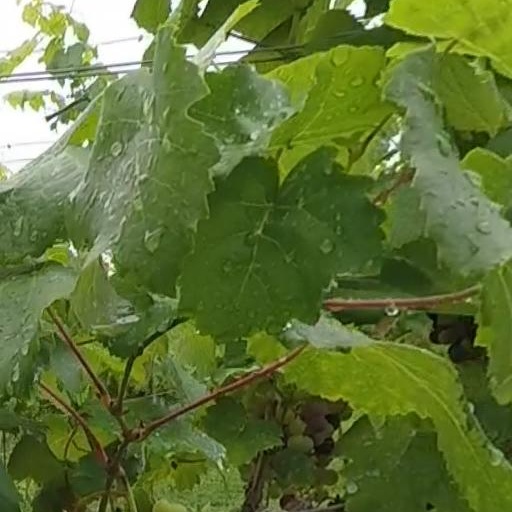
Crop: grape